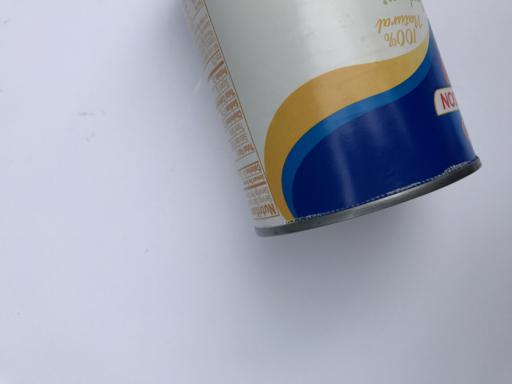
Label: metal